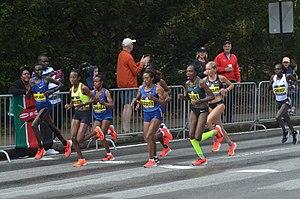
Le Marathon de Boston de 2019 est la 123ᵉ édition du Marathon de Boston dans le Massachusetts qui a lieu le 15 avril 2019.